Deutsche Schule Bogotá

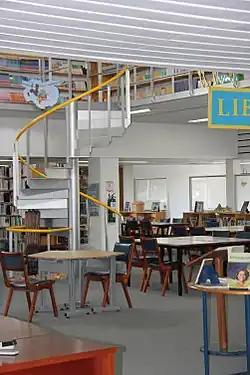
Picture of the school library of the Colegio Andino in Bogota.

Deutsche Schule Bogotá is a German international school in Bogota, Colombia. It serves levels Kindergarten through "Bachillerato"/"Sekundarstufe" (senior high school). It received the commandment “Cruz de Boyacá”